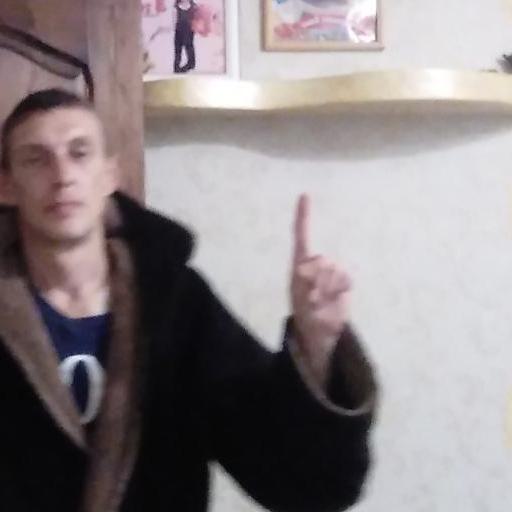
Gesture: one